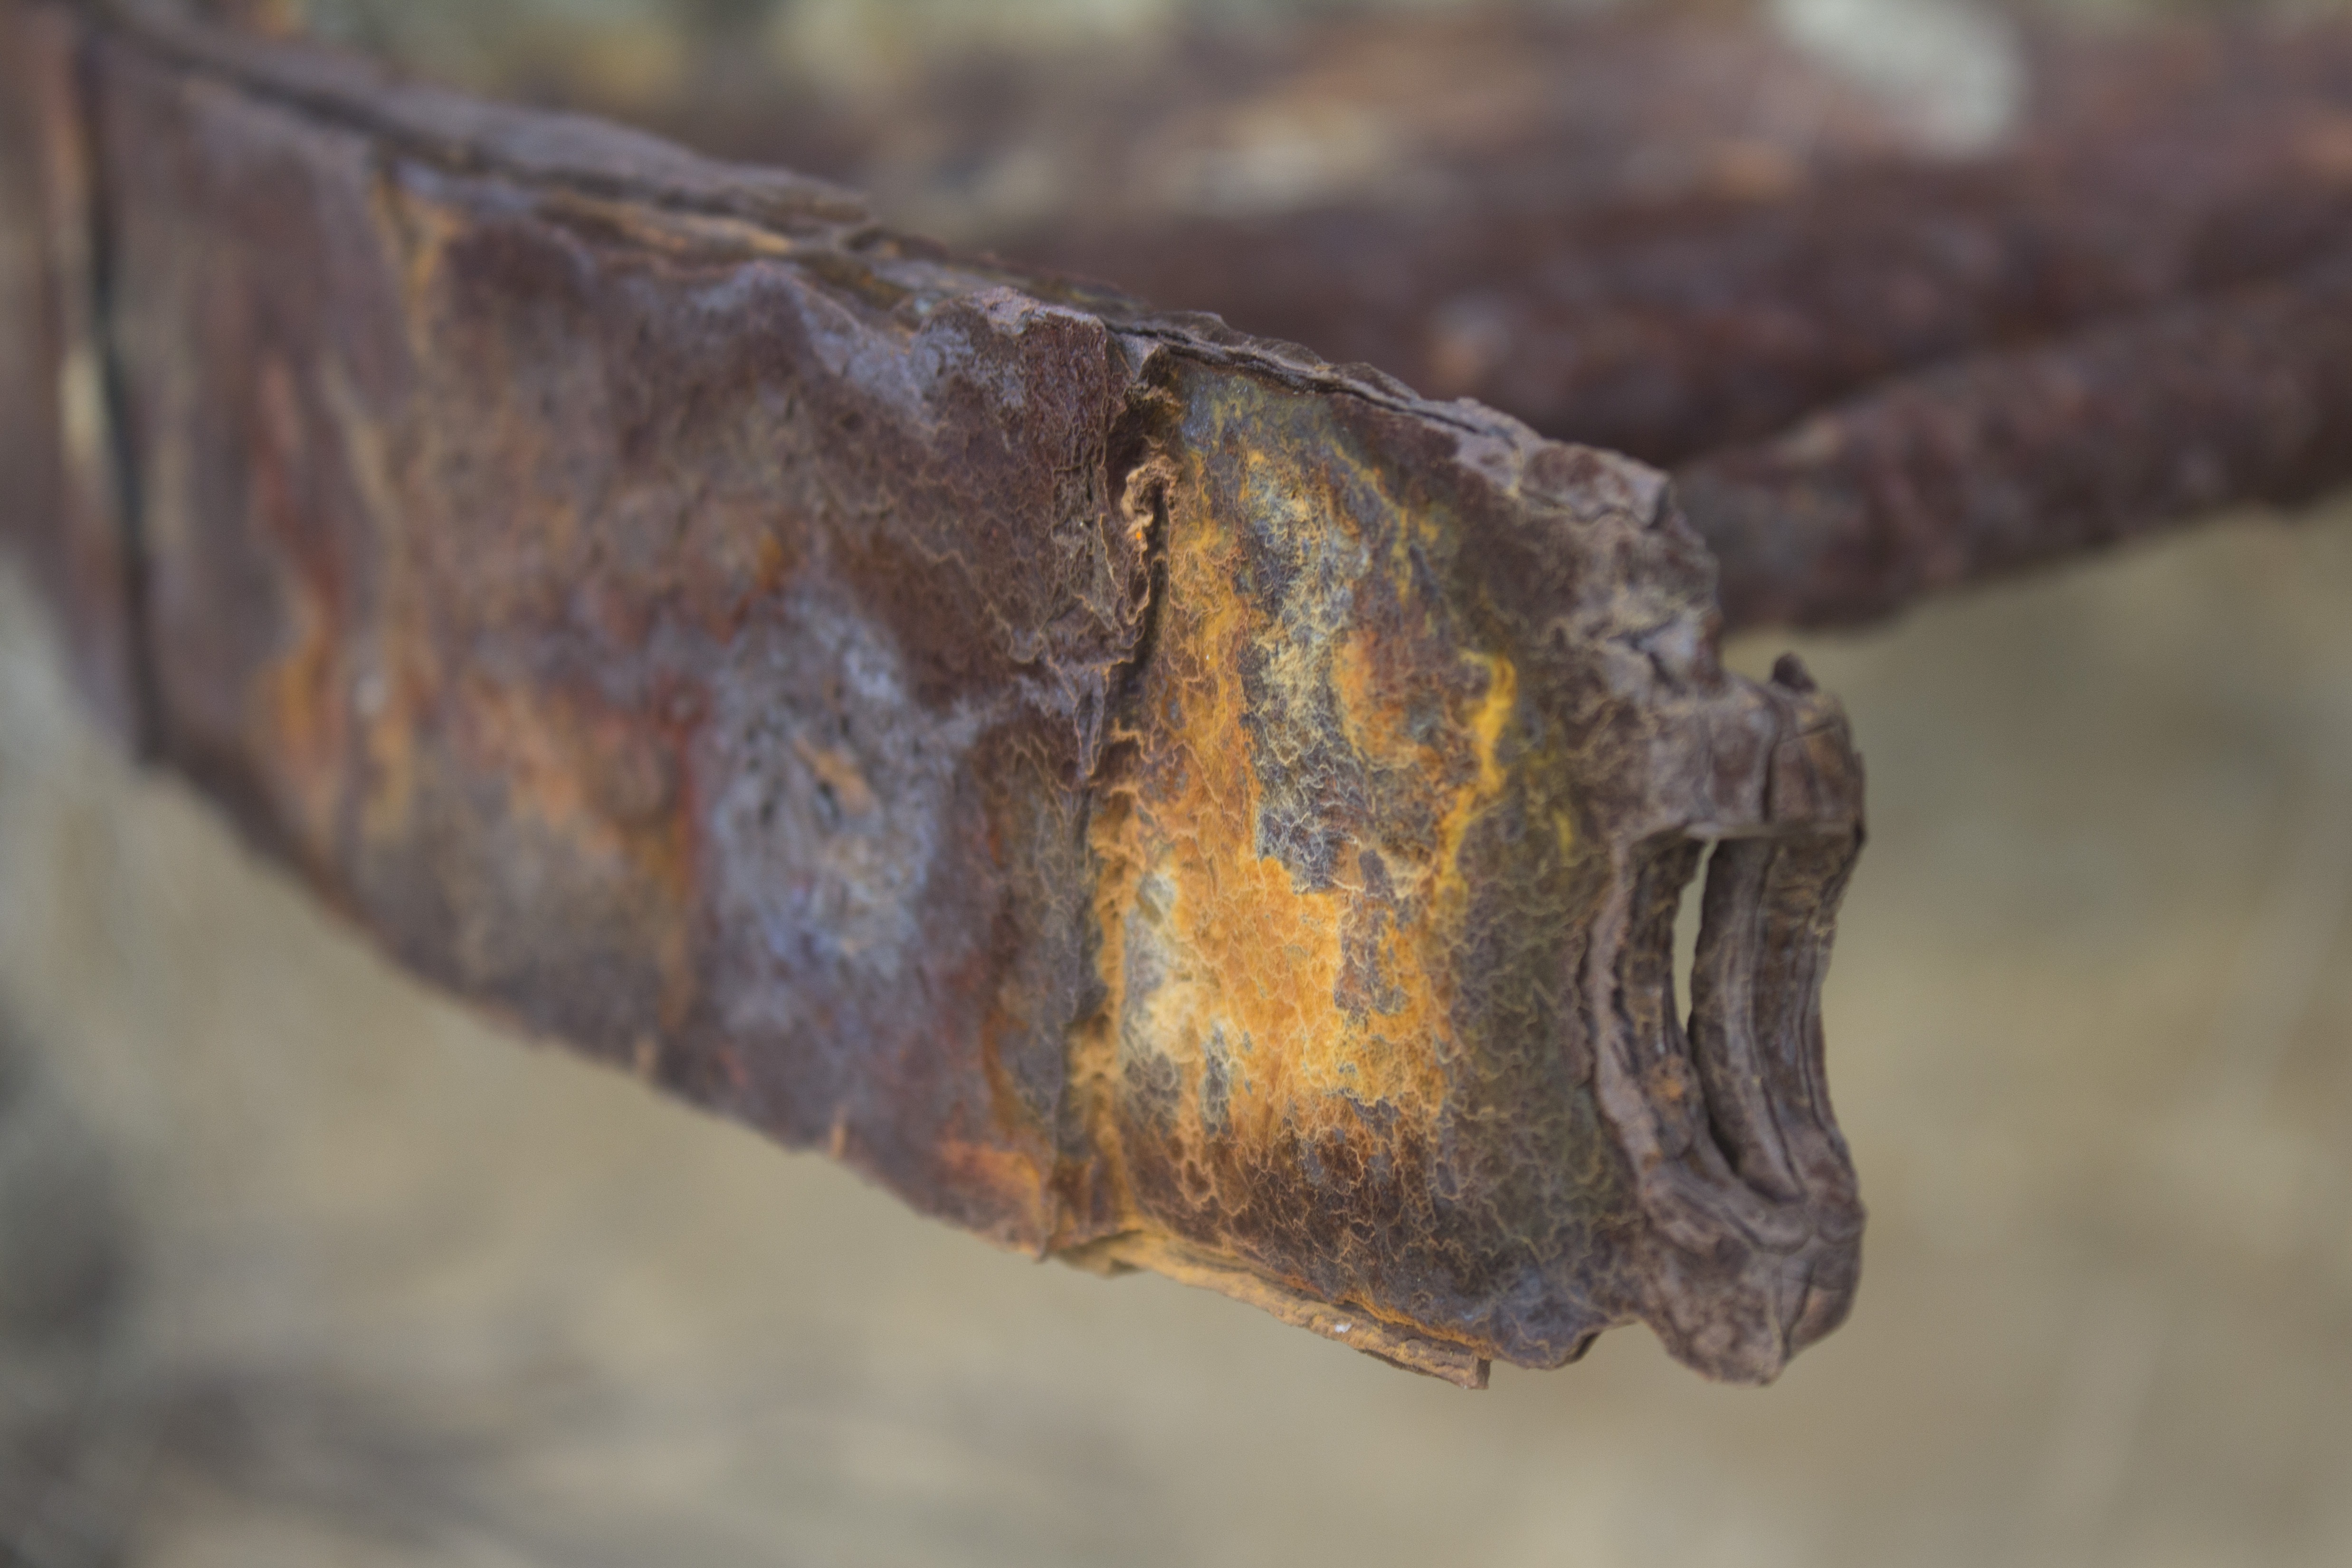
wood, bar, rust, metal, fauna, material, close up, iron, corrosion, macro photography